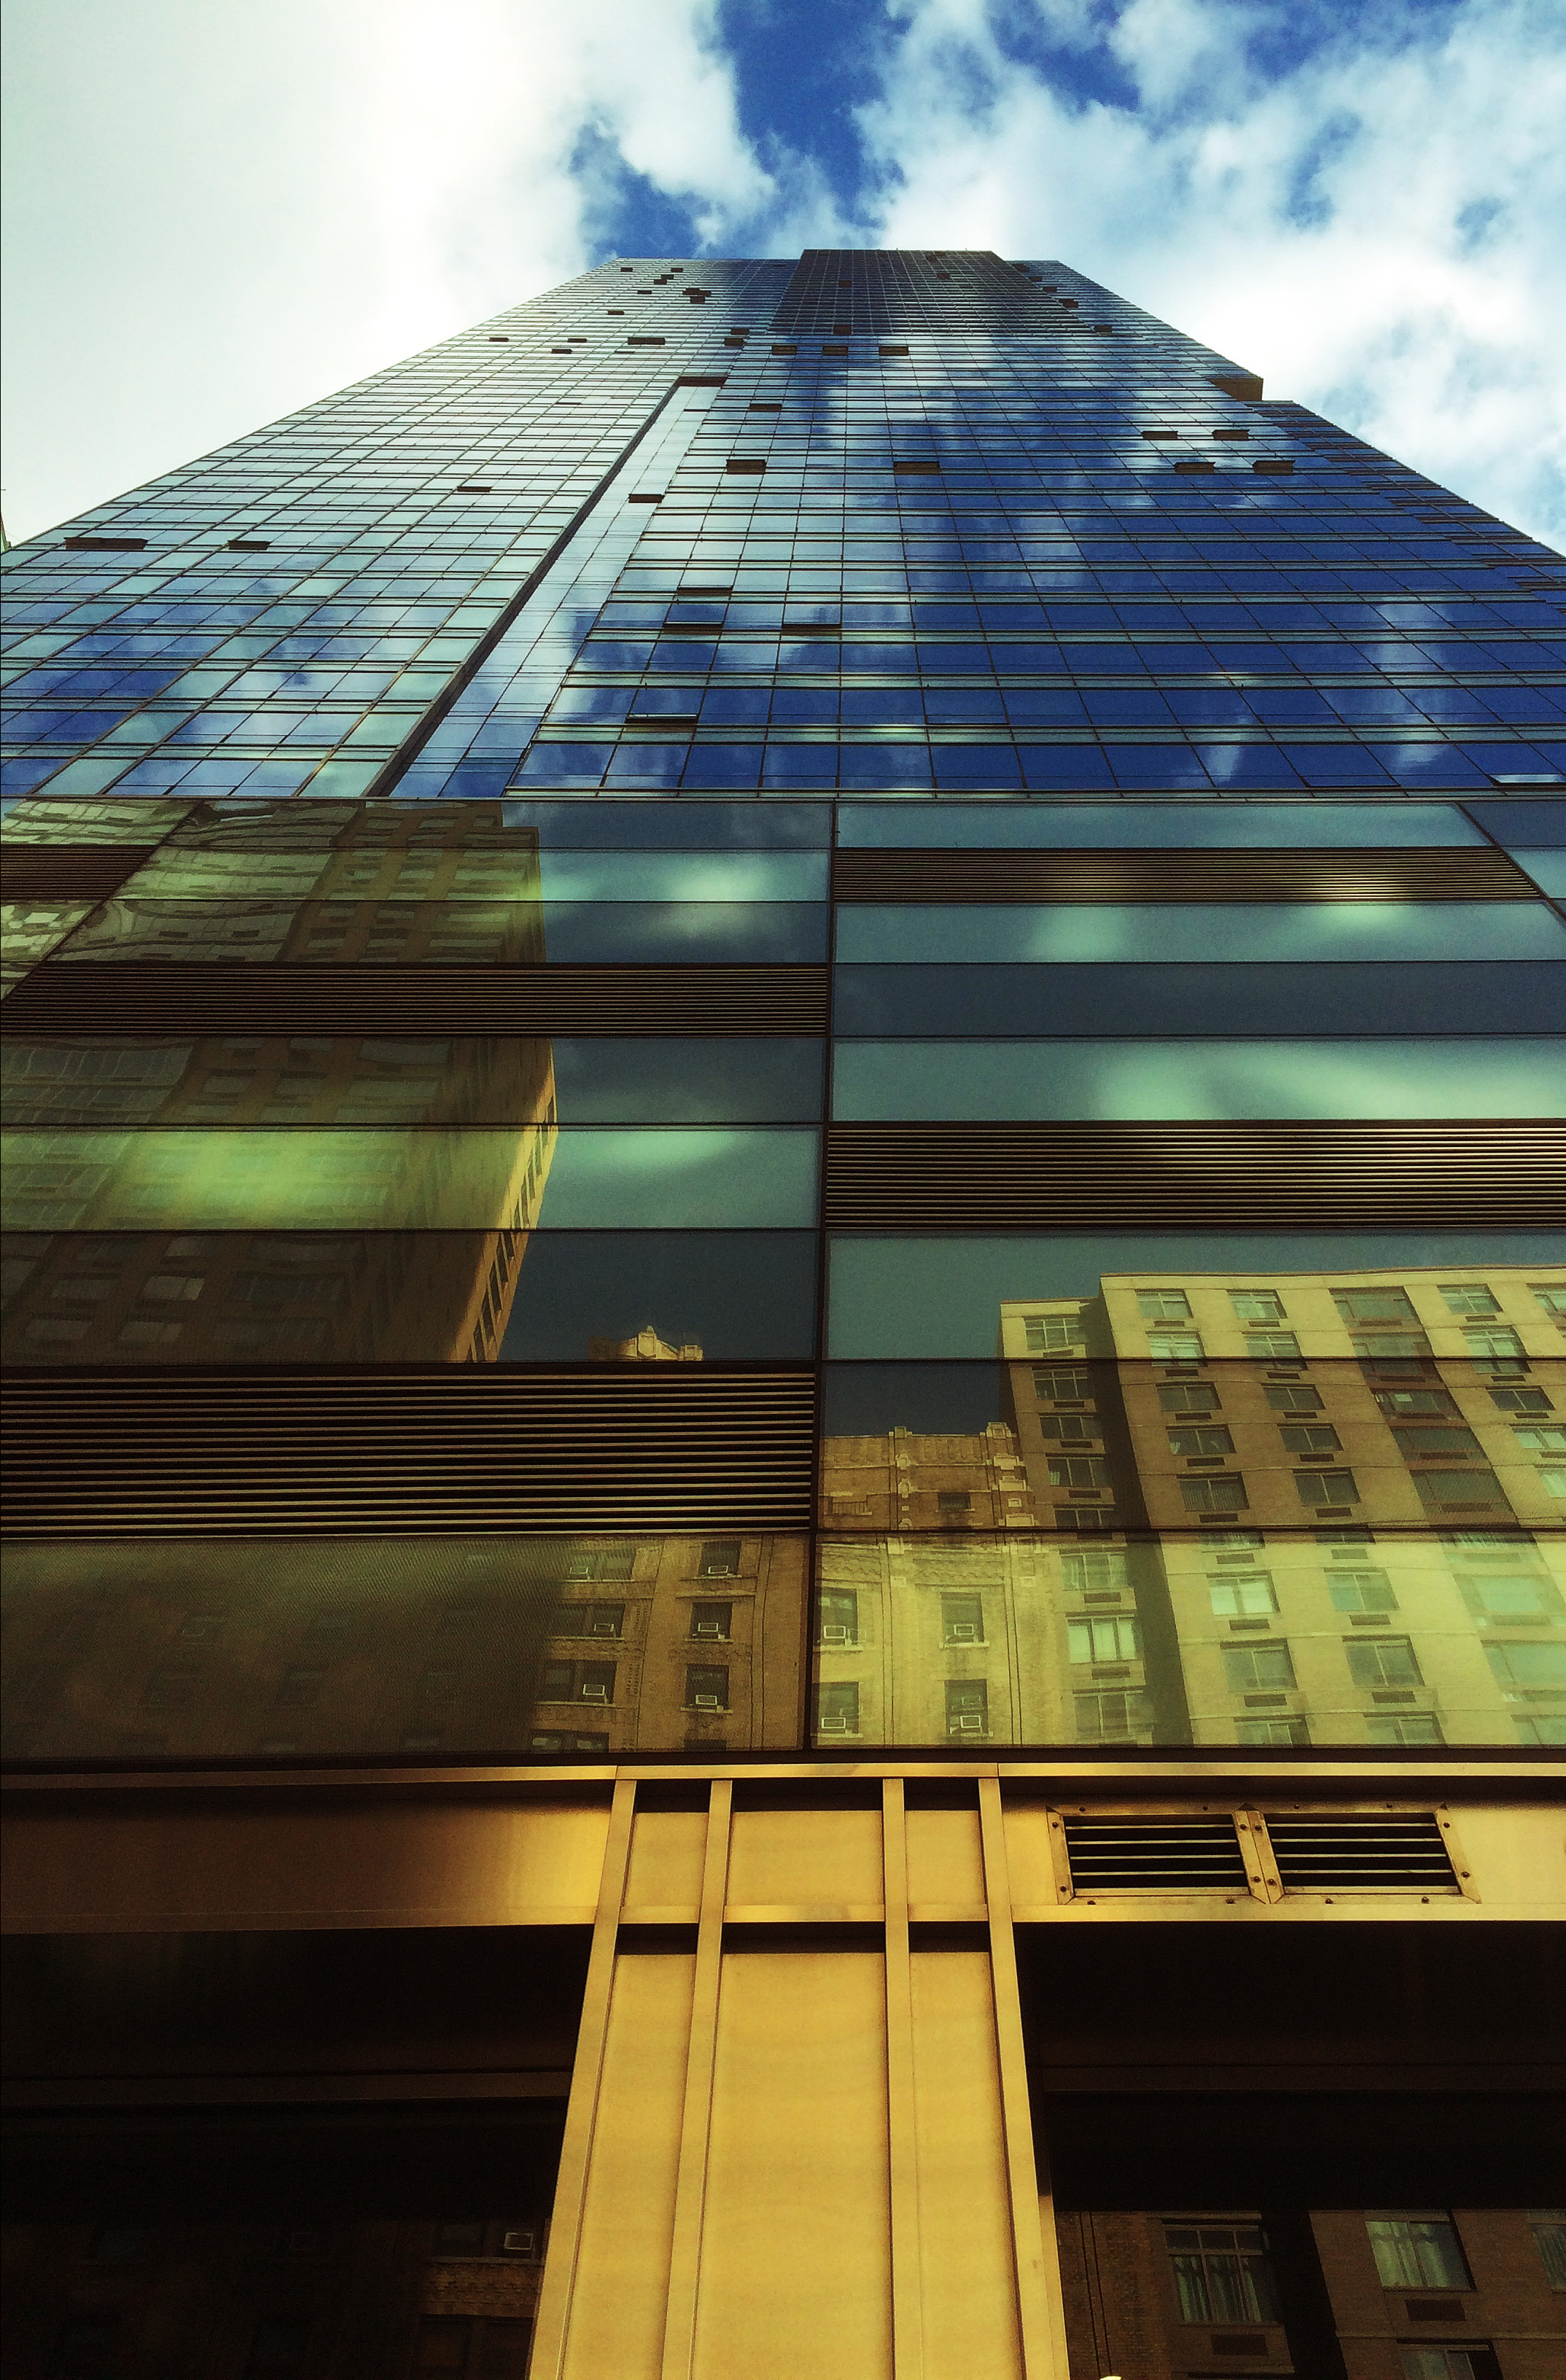
iphone, light, architecture, sky, sun, sunlight, glass, building, city, skyscraper, reflection, usa, america, landmark, facade, clouds, symmetry, new, york, shape, daylighting, urban area